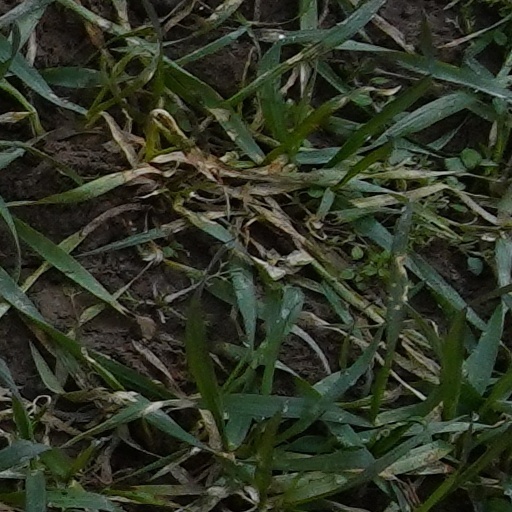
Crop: wheat